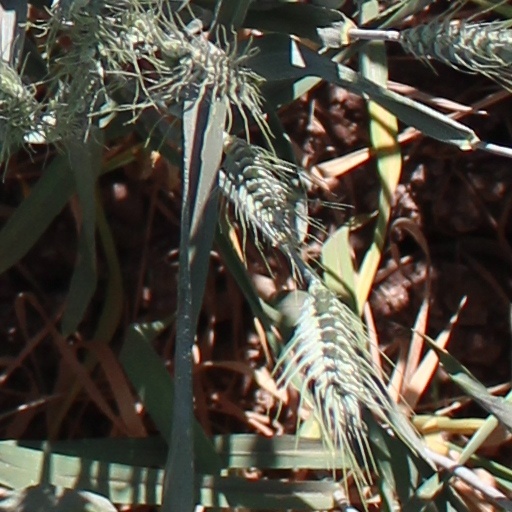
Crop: wheat